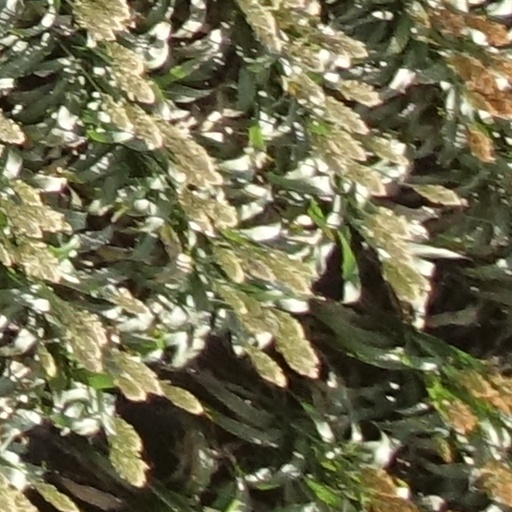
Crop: sorghum